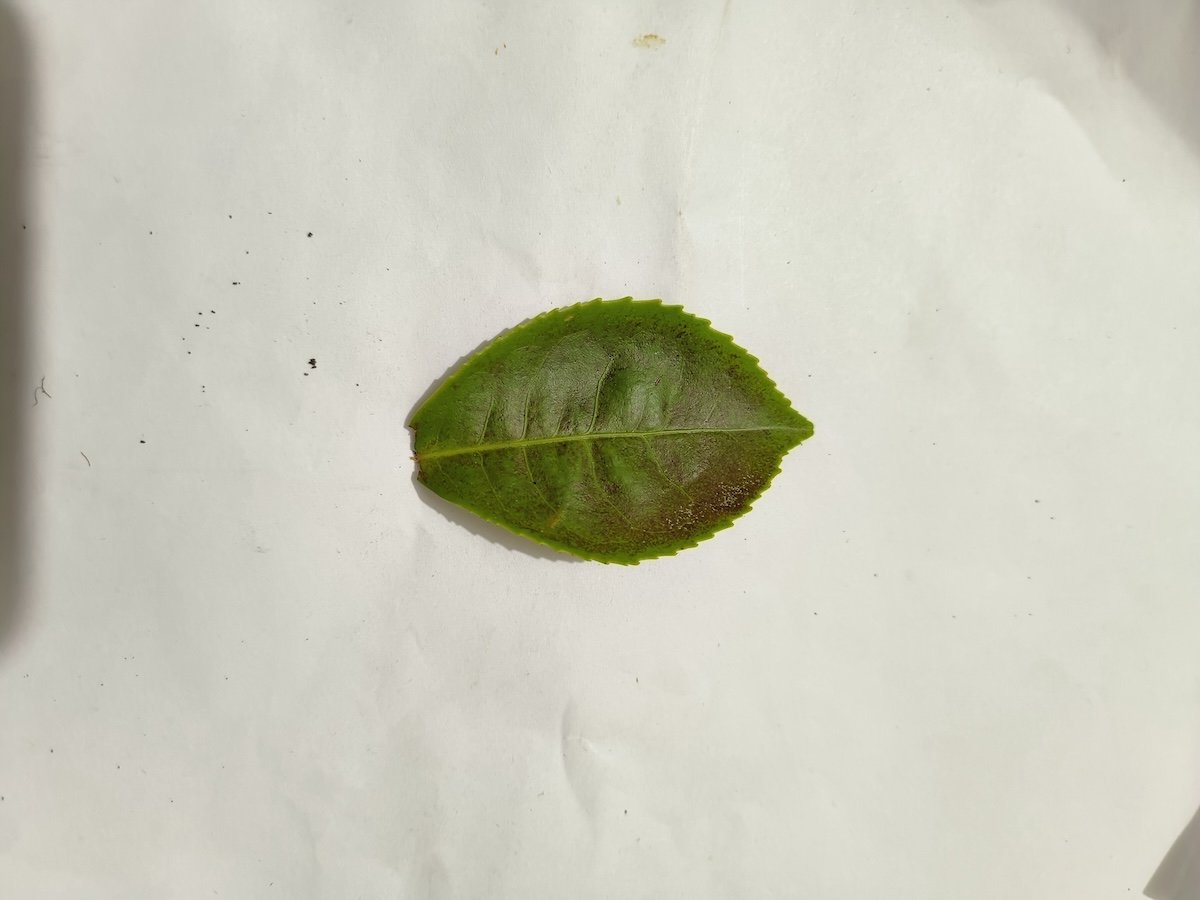
Label: Red spider